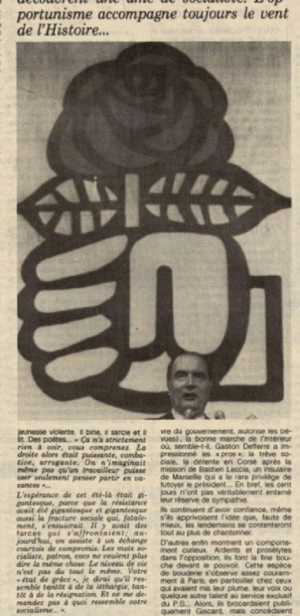
Illustration de l'article de 1981 de Pierre Veilletet dans Sud-Ouest où il emploie l'expression de ""Fracture sociale"""
Pierre Veilletet, né le 2 octobre 1943 à Momuy et mort le 8 janvier 2013 à Bordeaux, est un journaliste et écrivain français.